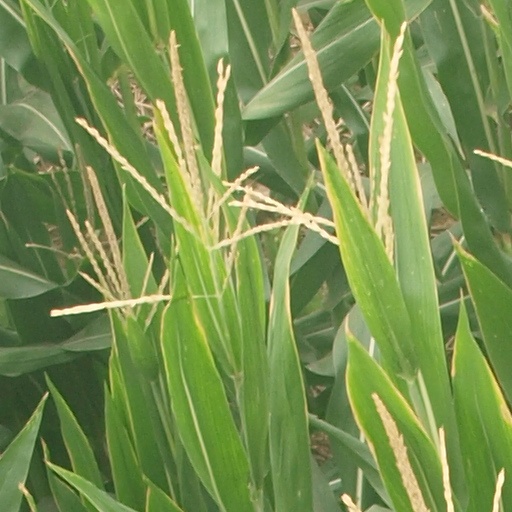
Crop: maize; corn